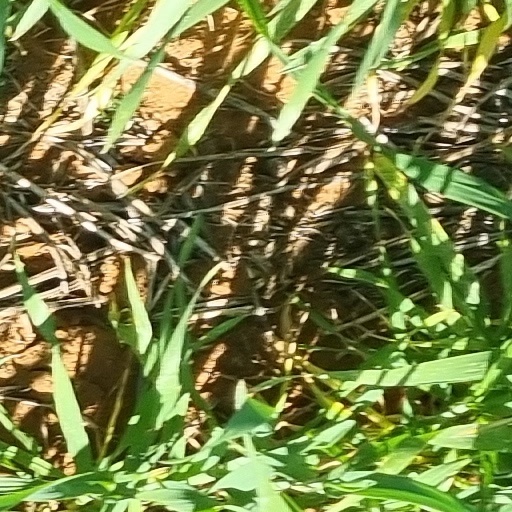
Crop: wheat